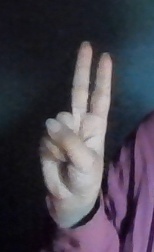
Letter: taa